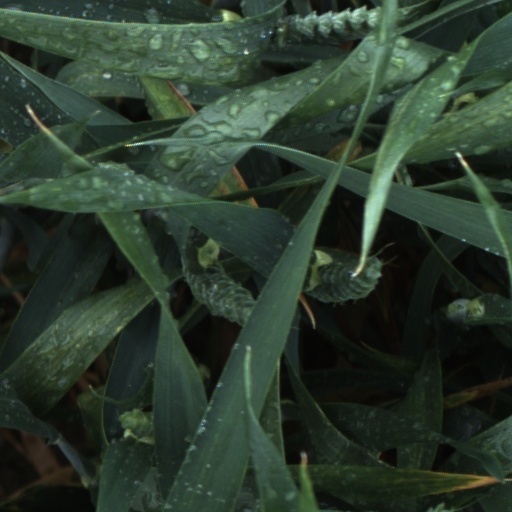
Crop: wheat